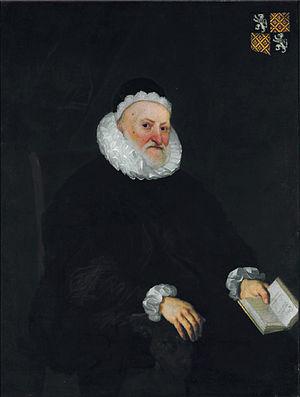
Sir Ranulph Crewe, né en décembre 1558 ou janvier 1559 et mort à Westminster le 13 janvier 1646, est un juge et homme politique anglais.